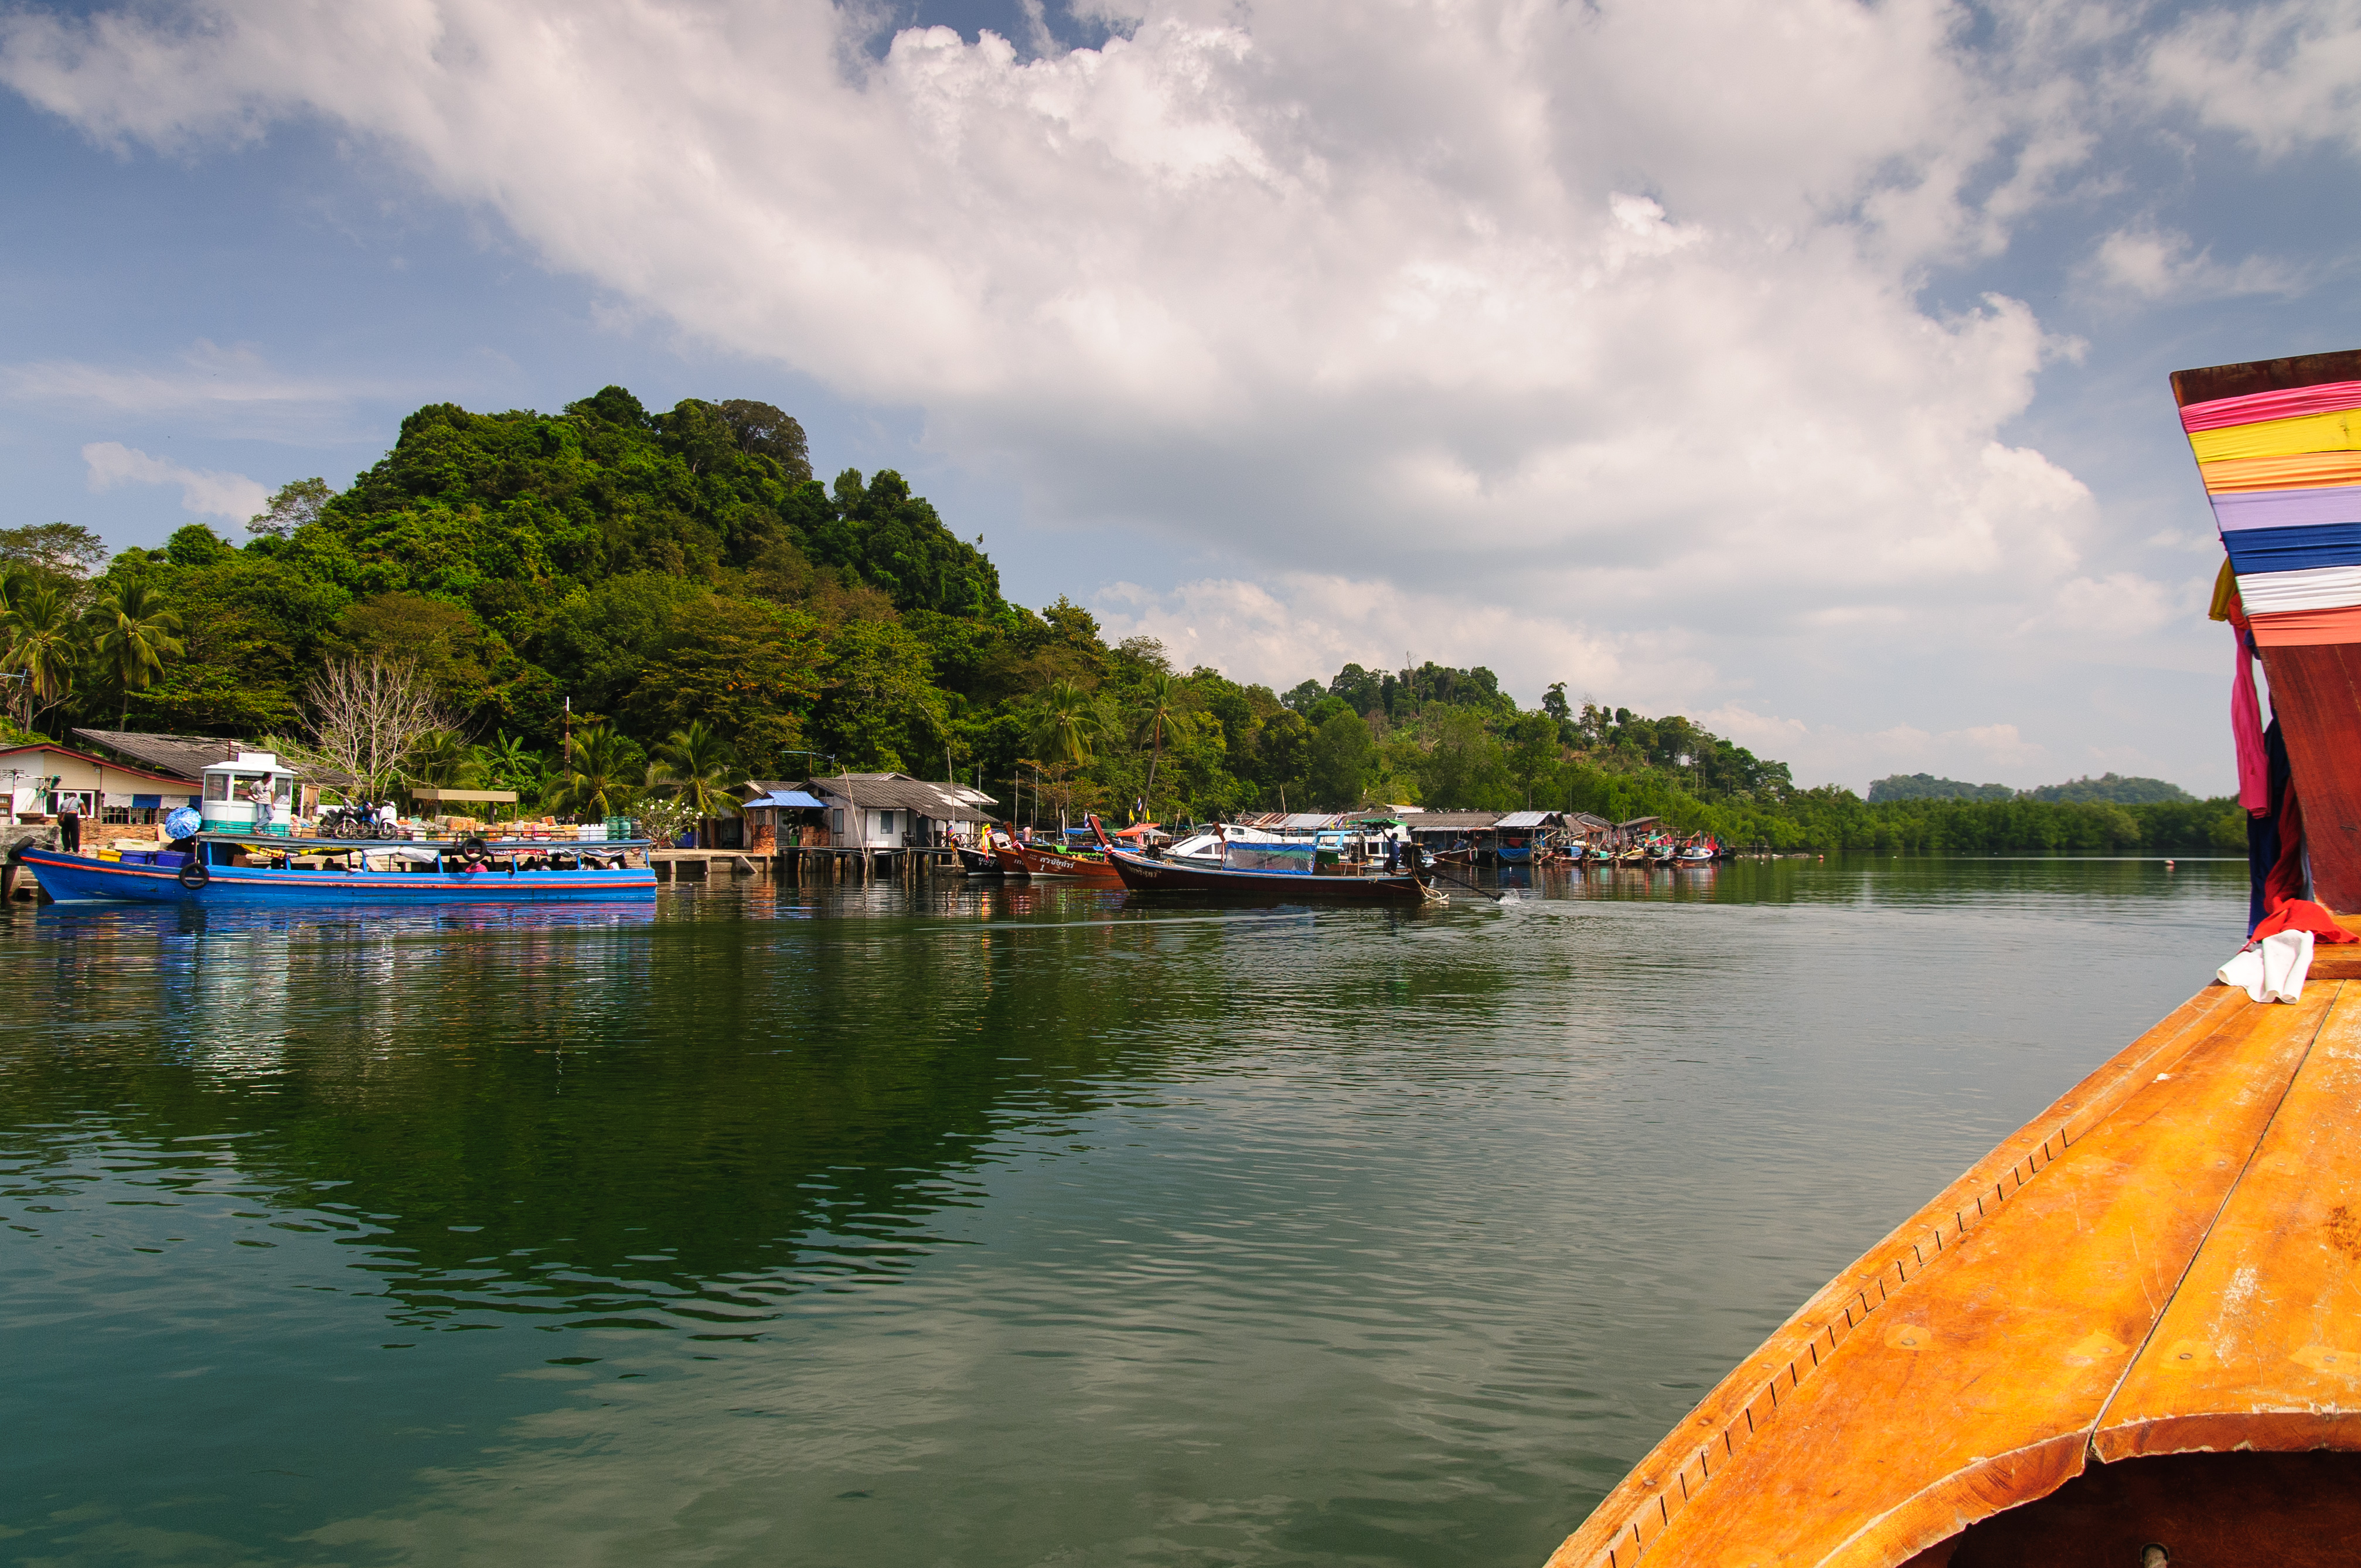
sea, coast, water, boat, vacation, vehicle, bay, nikon, thailand, boating, watercraft, d300, thailandia, trang, bangsak